Shin-Koganei Station

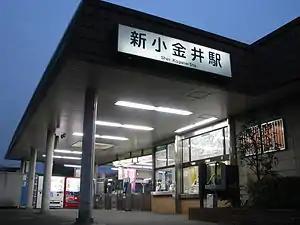
Shin-Koganei Station entrance, 2008

is a passenger railway station located in the city of Koganei, Tokyo, Japan.